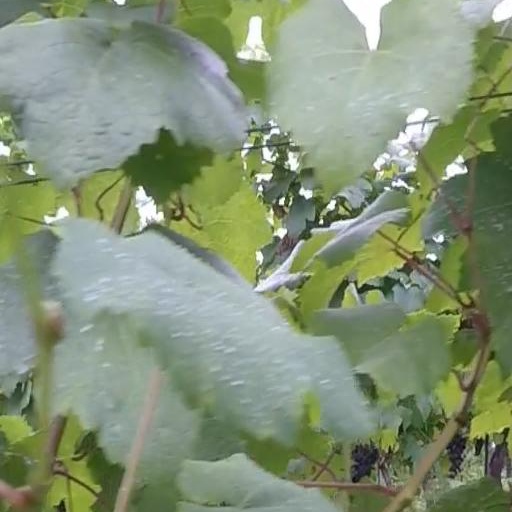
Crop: grape